Mayor (France)

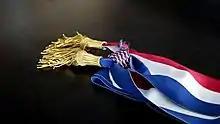
The "écharpe tricolore" is worn by the mayor during official duties.

The mayor is both agent of the State and of the commune as a local government entity.